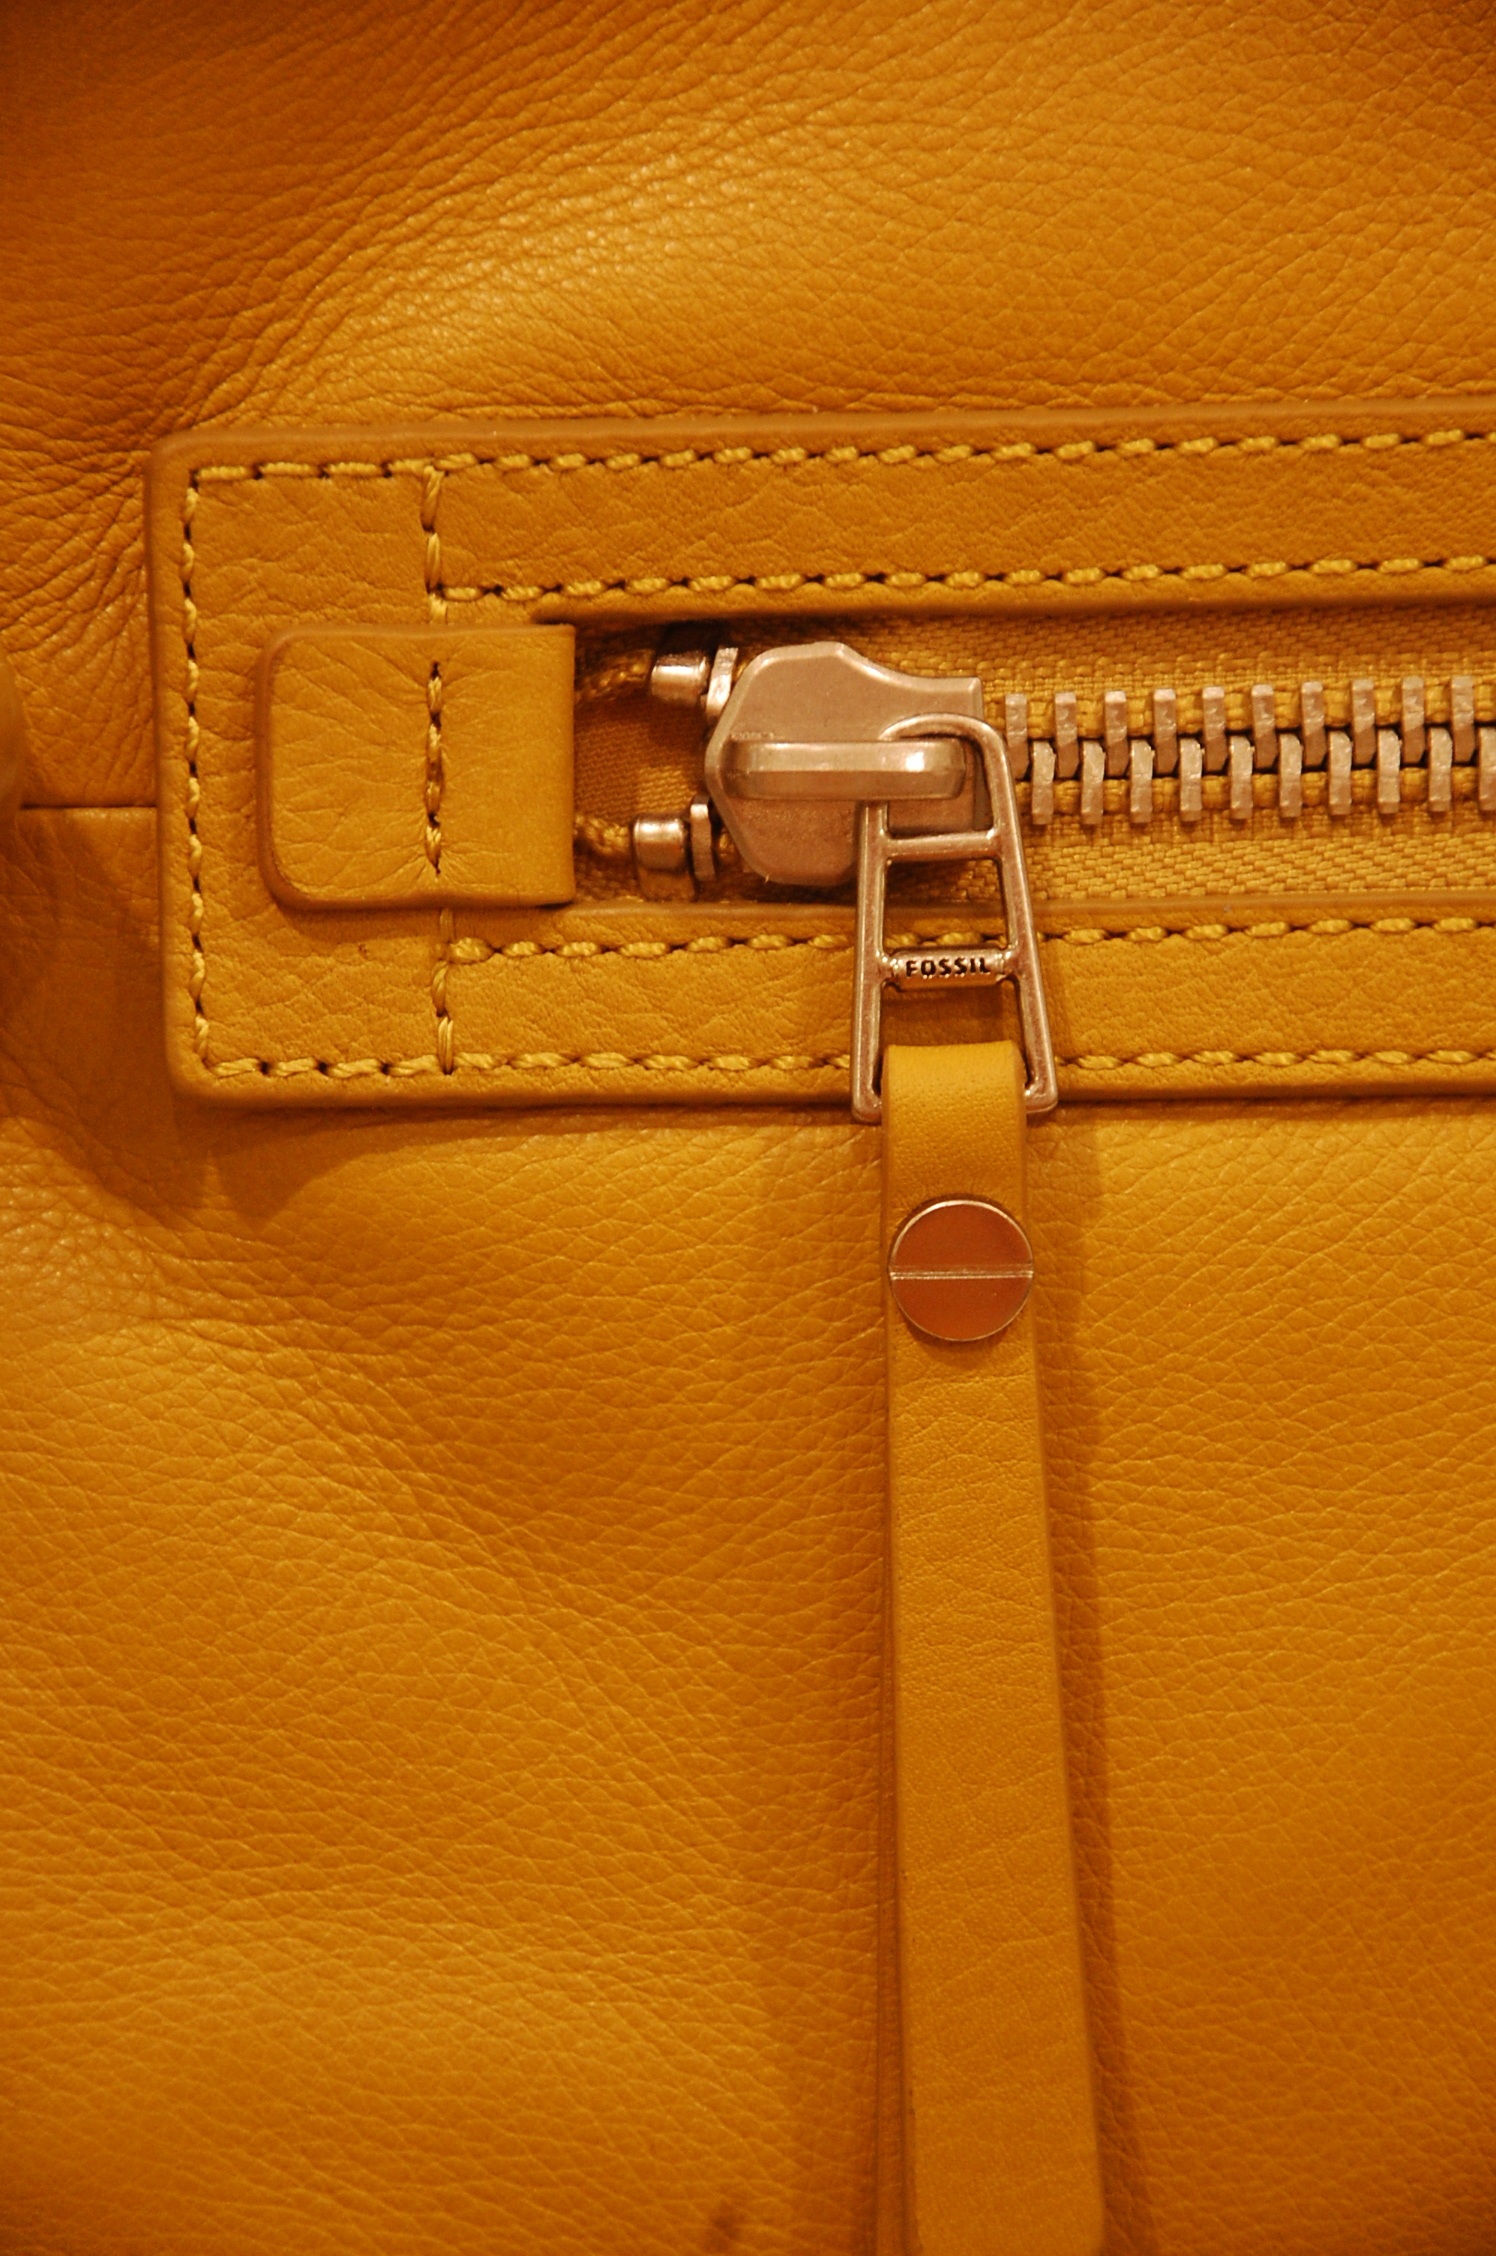
leather, orange, brown, bag, yellow, close, handbag, zipper, closure